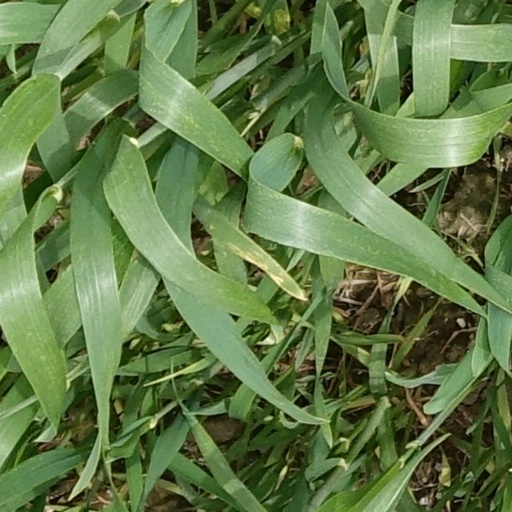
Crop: wheat